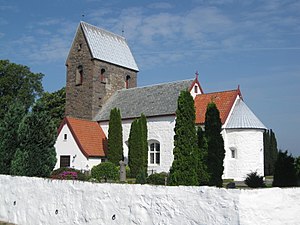
Sankt Knuds Kirke (Bornholm)
Sankt Knuds Kirke
Sankt Knuds Kirke ved bebyggelsen Knudsker på Bornholm.
Sankt Knuds Kirke ligger på Bornholm, lidt øst for landsbyen Knudsker, ca. 3 km øst for Rønne.